Jonel Perlea

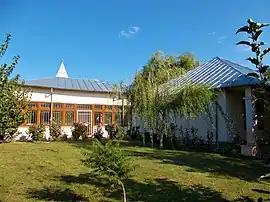
Ionel Perlea memorial house in Ograda

After the Second World War, he conducted mostly in Italy, notably at La Scala in Milan (1947–1952; his first appearance there was in "Samson et Dalila"). In Italy, too, he conducted several local premieres such as "Capriccio" in Genoa, "Mazeppa" and "The Maid of Orleans" in Florence. He championed the new opera "I due timidi" by Nino Rota (better known as a composer of numerous film scores). For the 1949–1950 season he was guest conductor at the Metropolitan Opera, giving performances of works such as "Tristan und Isolde", "Rigoletto", "La traviata", and "Carmen".